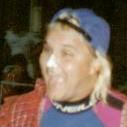
Age: 25